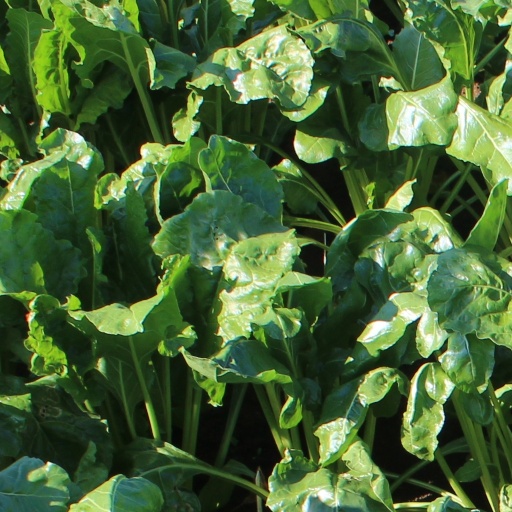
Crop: sugar beet